Andy Phillips (baseball)

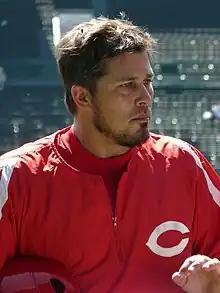
Phillips with the Cincinnati Reds

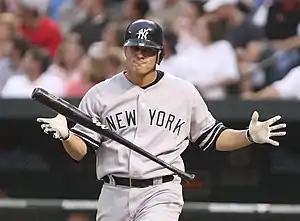
Phillips during his tenure with the New York Yankees in .

George Andrew Phillips (born April 6, 1977) is an American baseball coach and former infielder. He played college baseball at Alabama for coach Jim Wells from 1996 to 1999 and played in Major League Baseball (MLB) for the New York Yankees, New York Mets, and Cincinnati Reds. Phillips was raised in Demopolis, Alabama, where he played baseball for the Demopolis Academy Generals. Phillips was an All-American for the Tide.